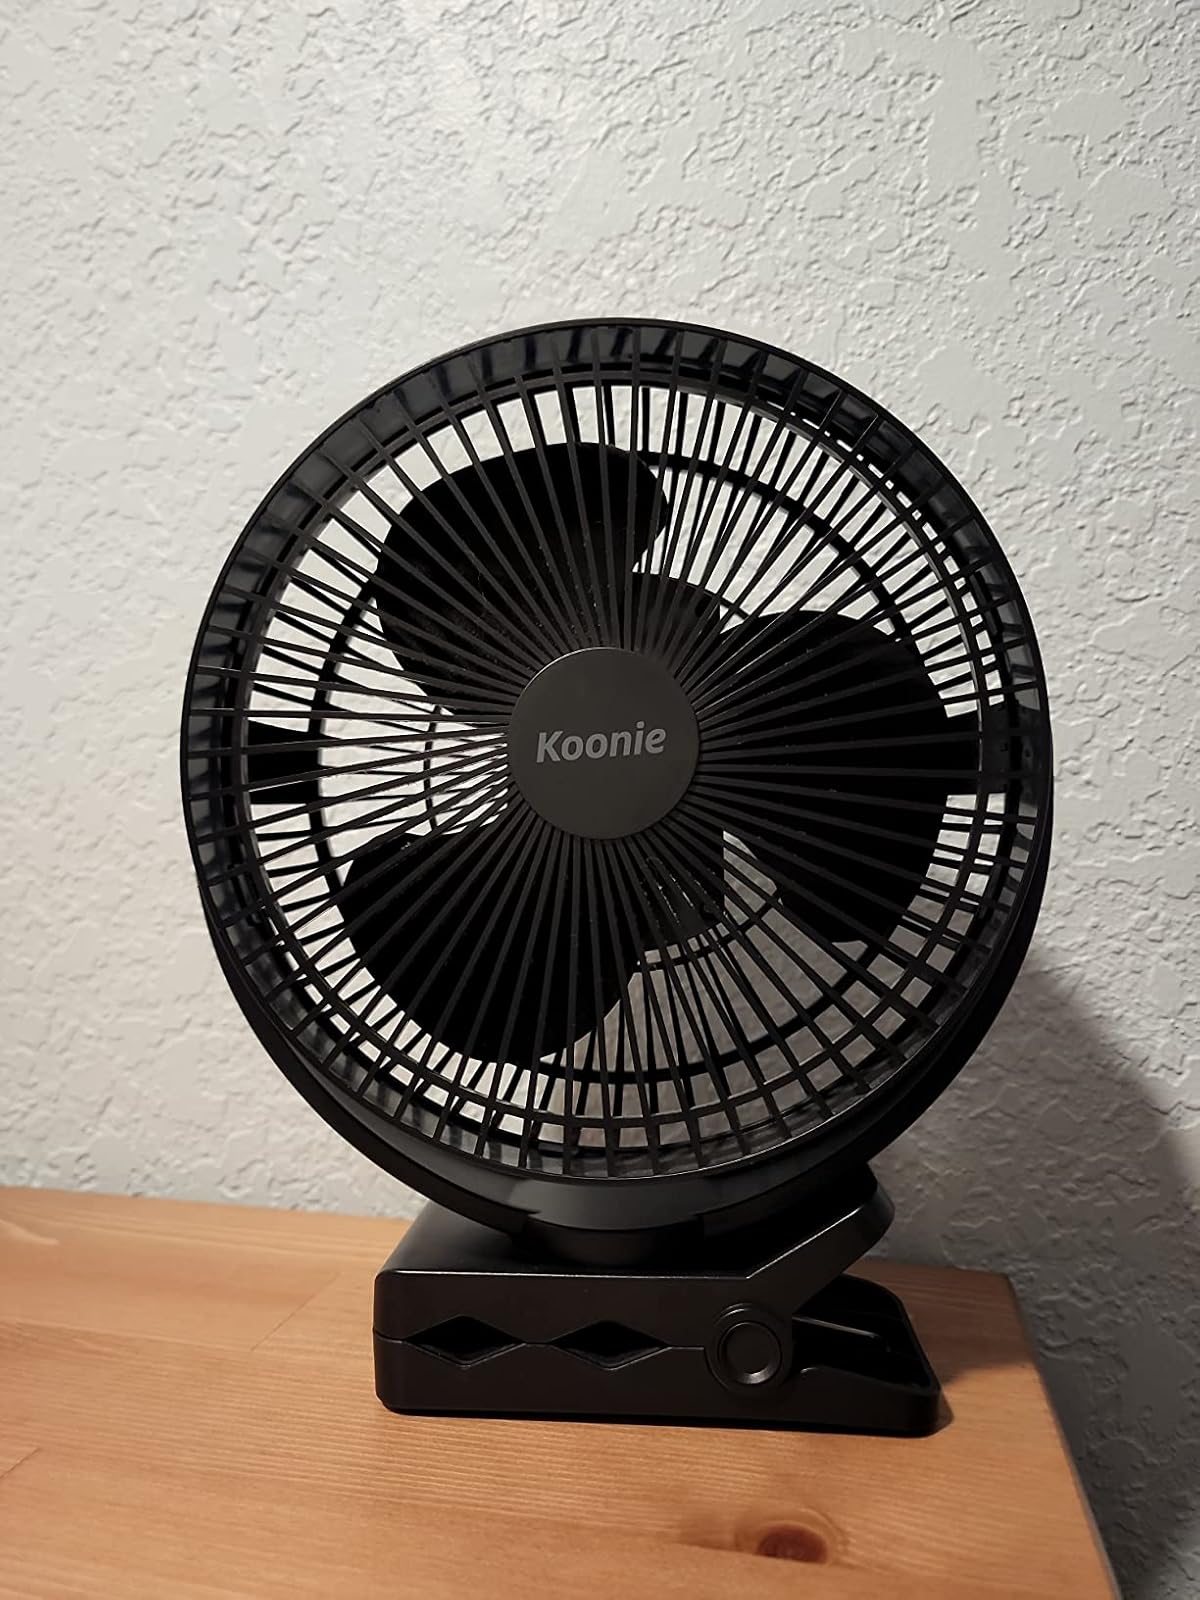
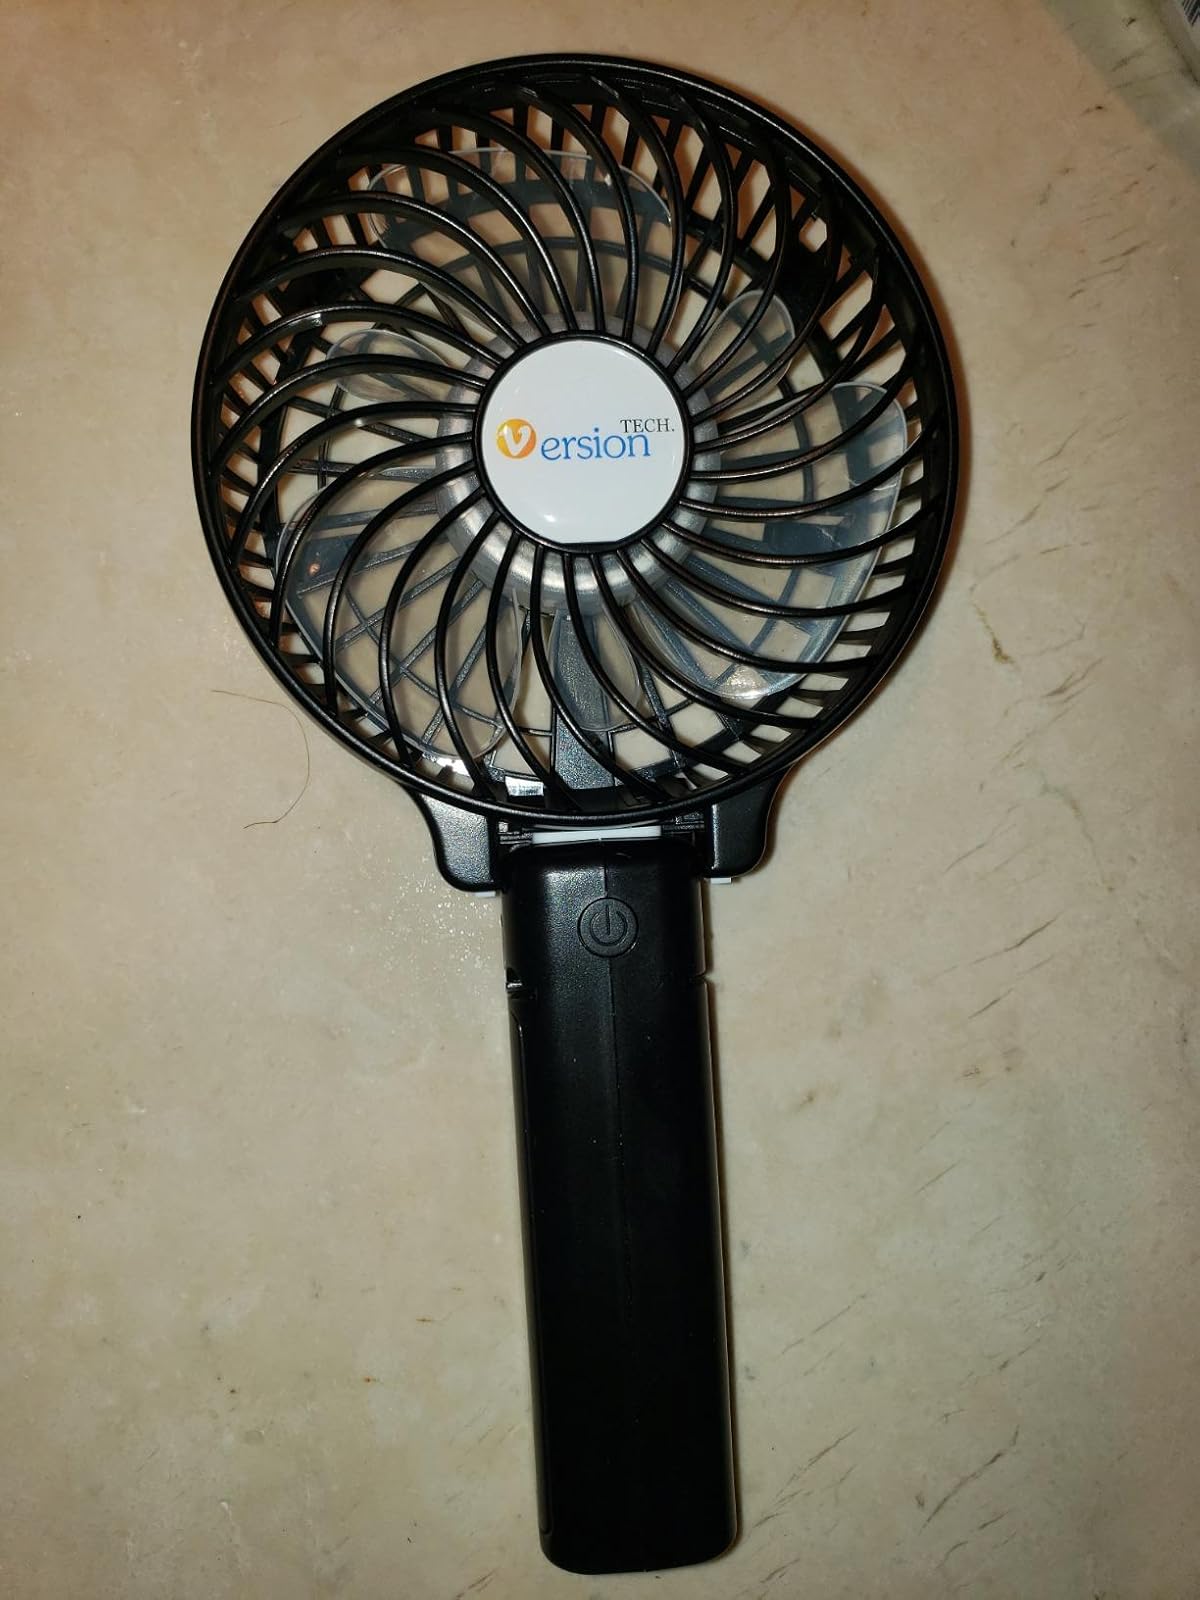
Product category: fan
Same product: no